2018 Bolton Metropolitan Borough Council election

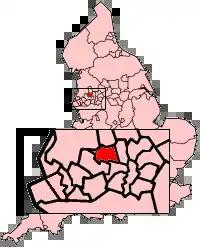
The Metropolitan Borough of Bolton shown within England.

The 2018 Bolton Metropolitan Borough Council election took place on 3 May 2018 to elect members of Bolton Council in Greater Manchester, England. This was on the same day as other local elections. The Labour Party retained overall control of the Council with a majority of 1.